Jon Garland

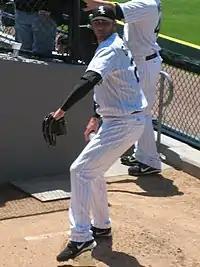
Garland with the White Sox in 2007

Garland made his major league debut as the youngest player in the American League at age 20 on July 4, 2000, against the Kansas City Royals, but gave up 7 earned runs before being chased from the game after 3 innings. In 15 games in 2000, all but 2 of them starts, he had a 4–8 record and a 6.46 ERA. In , Garland started in the minors, but was called up and made his first appearance of the year on May 2. On May 12, 2001, he gave up Alex Rodriguez' 200th home run. Garland spent the rest of the year mixing his time between the bullpen and rotation.